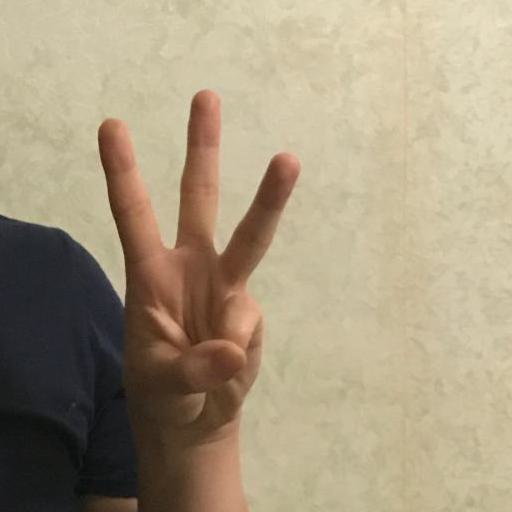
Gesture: three